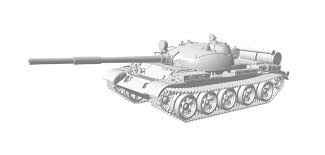
Label: Tank